Warren County Canal

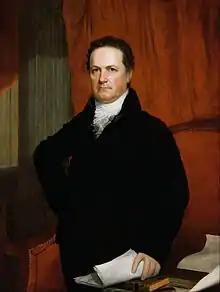
Governor DeWitt Clinton of New York, who gave Warren County "canal fever" when he visited in 1829

The Miami and Erie Canal was authorized by the Ohio General Assembly in 1825. Work began that same year and the canal was navigable from the Ohio River at Cincinnati to Middletown in December 1827. By April 1830, it was open to Dayton. (The entire length to Lake Erie at Toledo opened in 1845.) New York Governor DeWitt Clinton, who was the driving force behind his state's Erie Canal, came to Ohio in 1829 for the groundbreaking ceremonies of the Miami and Erie Canal, which were held in Middletown. On his trip to the Buckeye State, he visited Lebanon, staying at the Golden Lamb Inn. The village's inhabitants caught the "canal fever" of the day and demanded they too have access to the new waterway. The State quickly obliged.